2020 FA Cup final

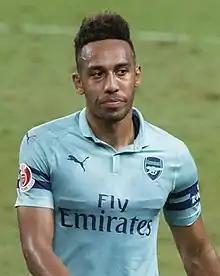
Pierre-Emerick Aubameyang "(pictured in 2018)" scored both of Arsenal's goals.

As part of precautions against COVID-19, Arsenal received the trophy on the pitch and not, as in previous seasons, by climbing steps to the Royal Box for the presentation. Whilst carrying the trophy to his team before its formal lifting, Aubameyang dropped the cup and the base. Aubameyang was named man of the match. The game was broadcast live in the United Kingdom on BT Sport and BBC, with BBC's coverage watched by 8.2 million viewers, making it the season's most watched football match in the UK.